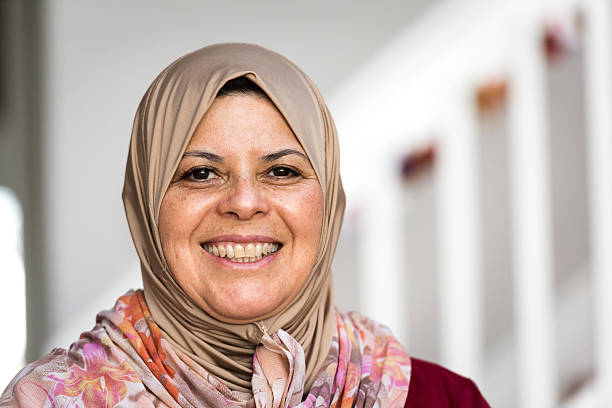
Gender: women